2017 WTA Finals

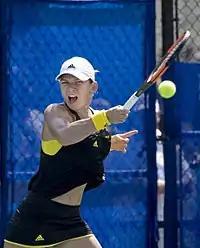
Halep reached the final at Roland Garros.

Simona Halep comes into the WTA finals as the current World No.1 after a rather consistent year. Despite this, she began her year quite poorly, only managing three wins in her first four tournaments. A second-round loss in Shenzhen was followed up by a straight sets defeat in her opening match